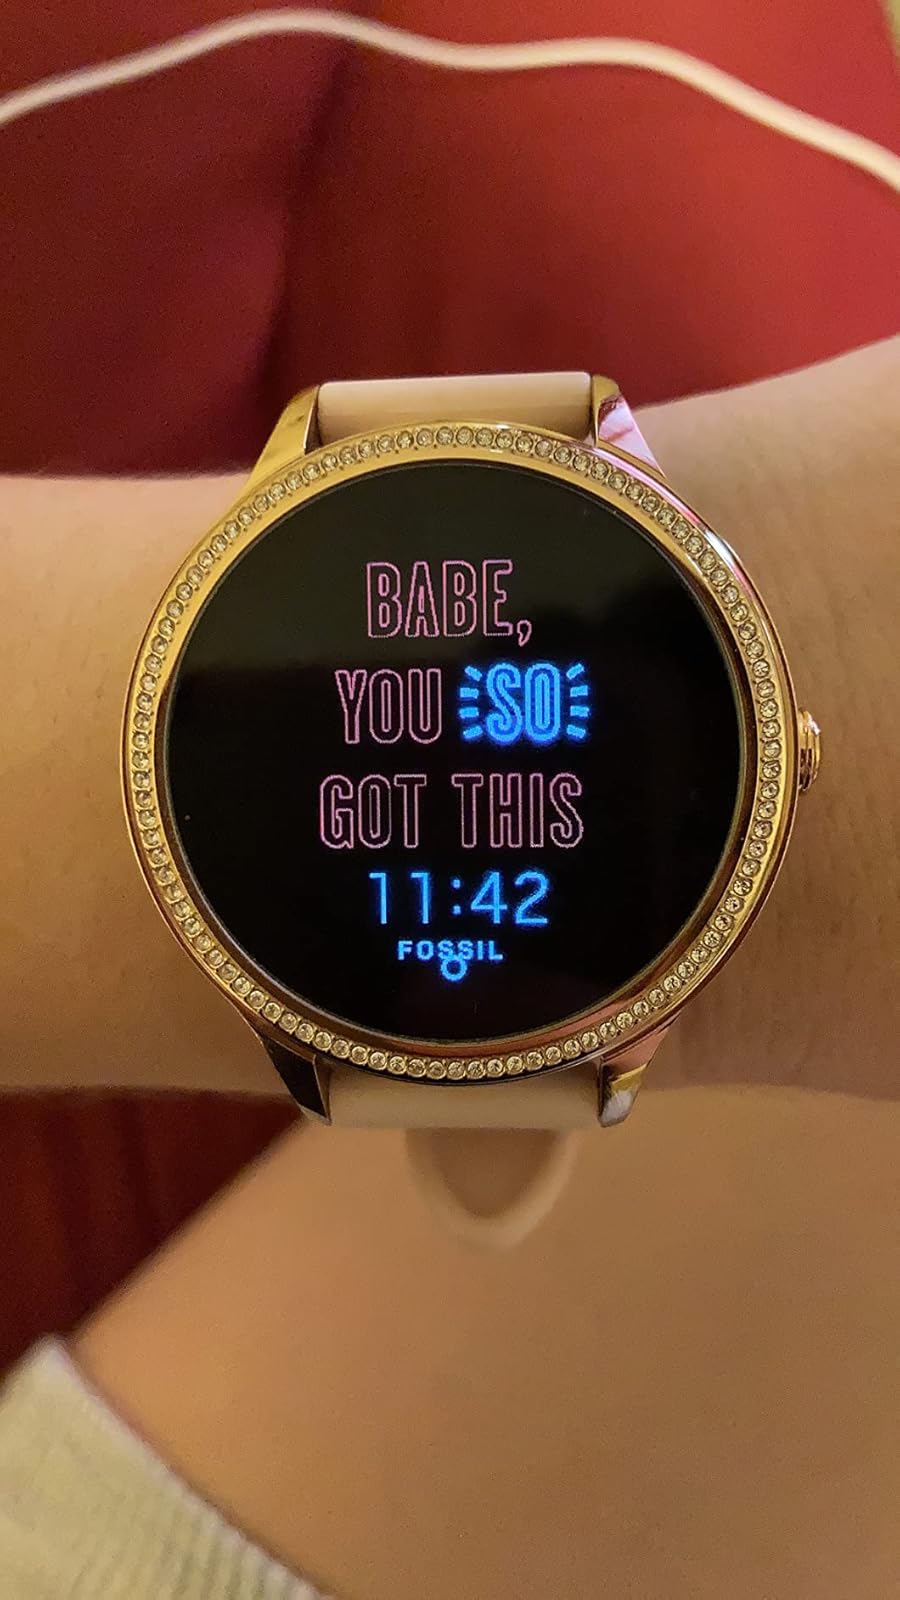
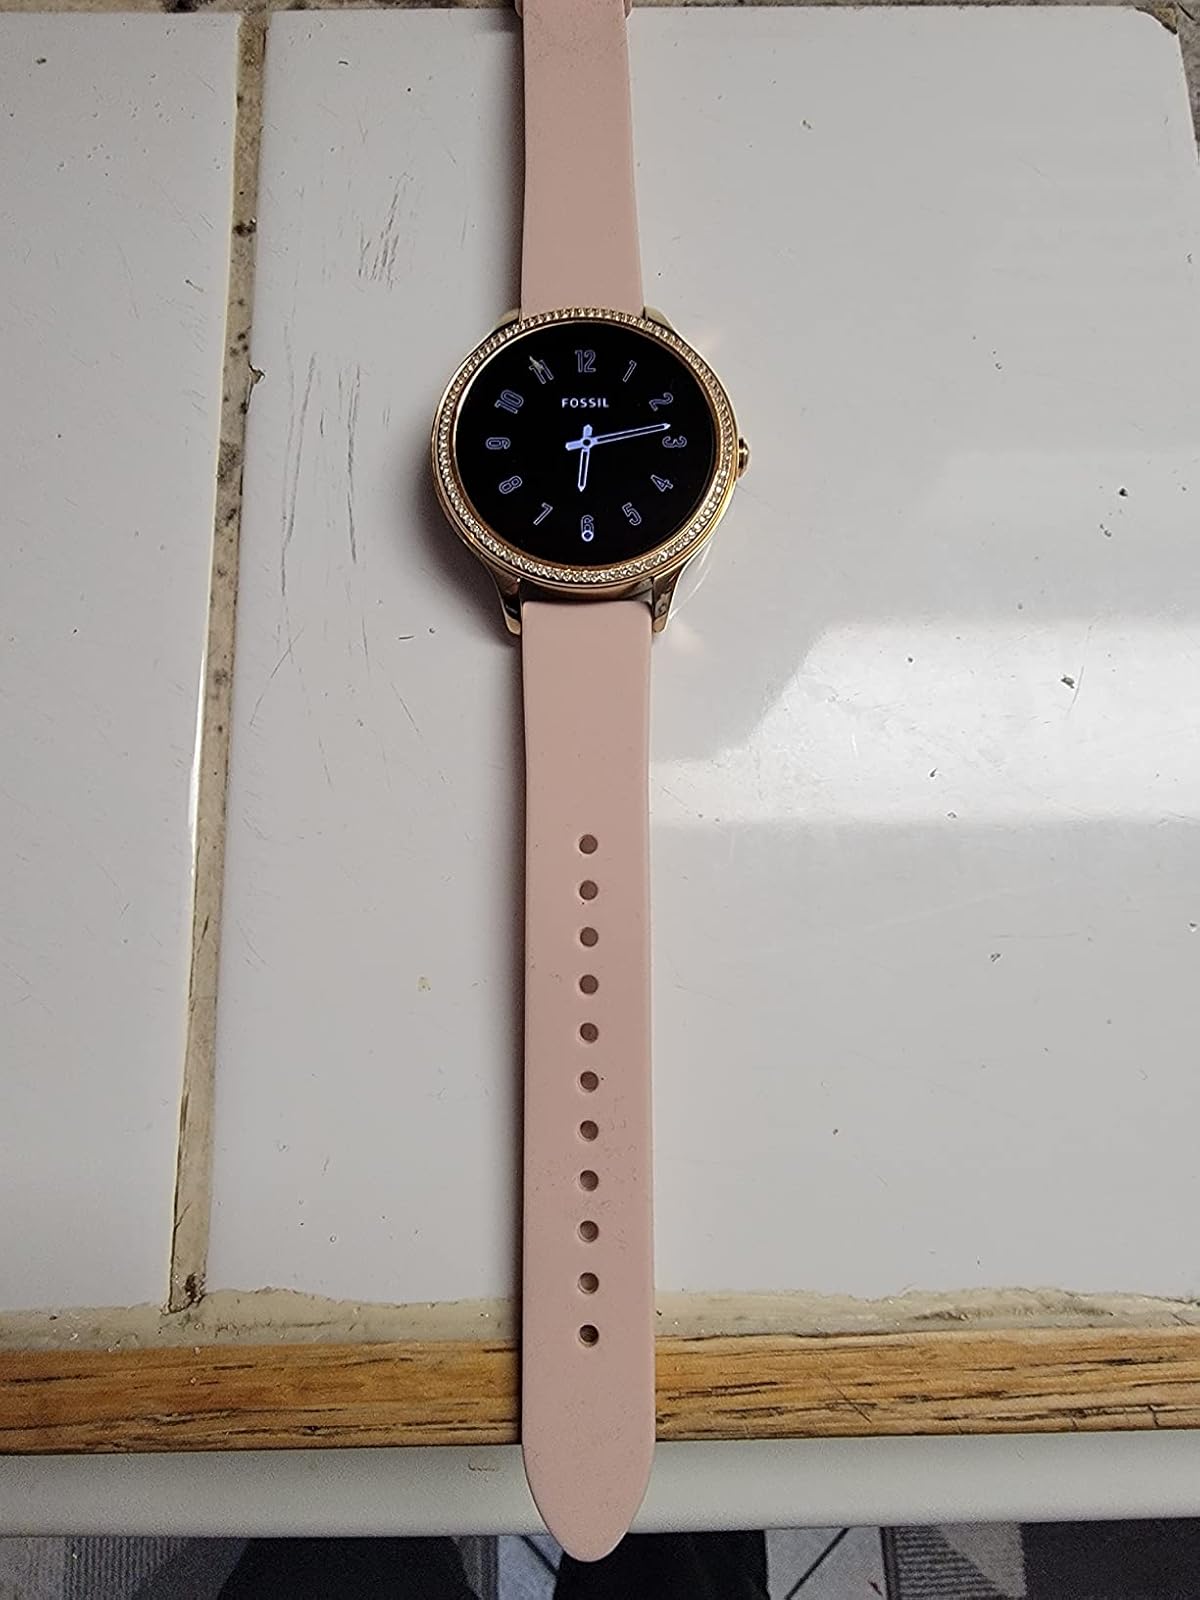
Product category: smartwatch
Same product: yes